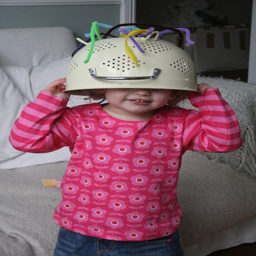
why play is so vital to learning !